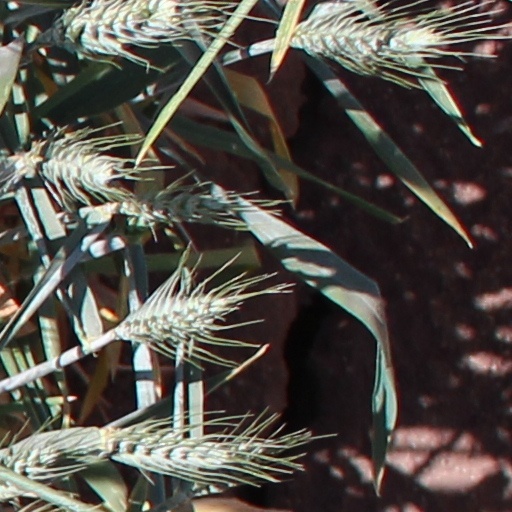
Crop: wheat